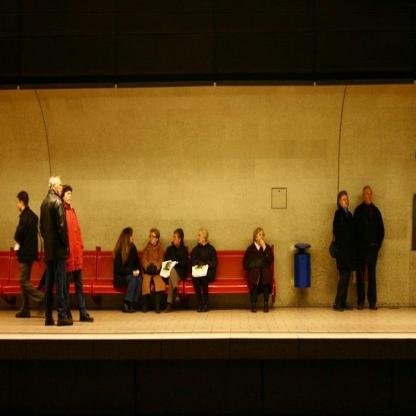
Scene: Indoor